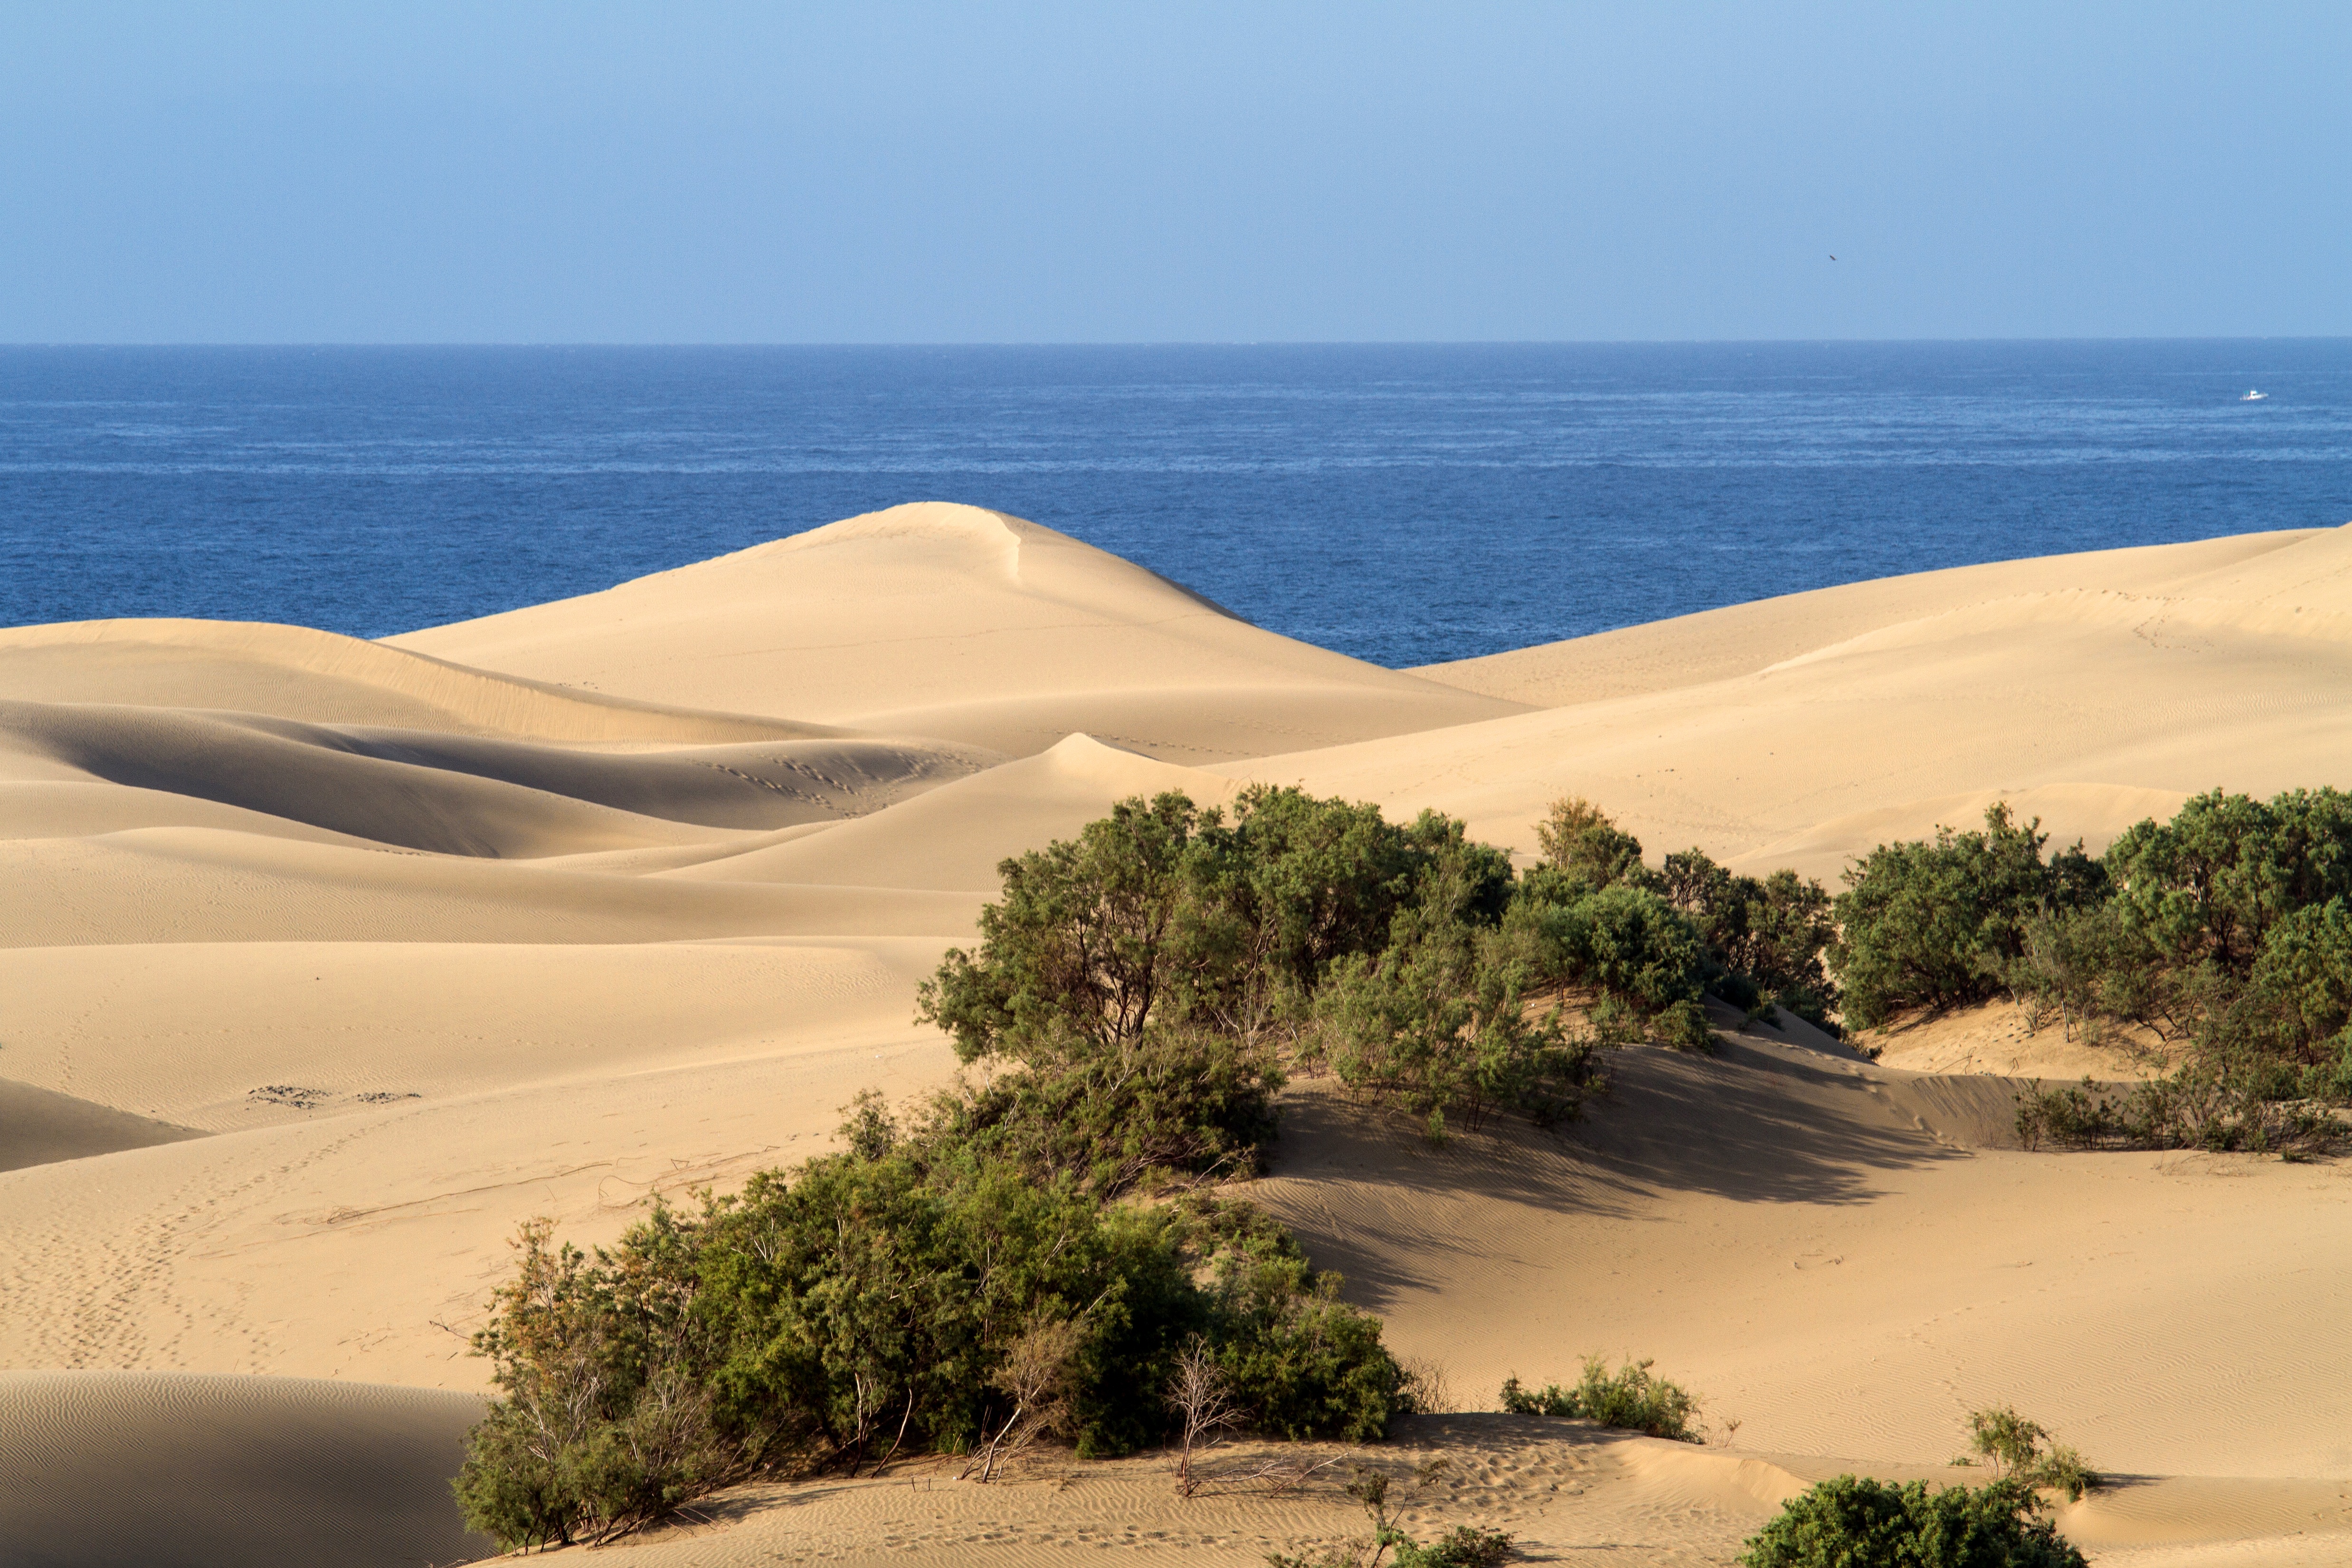
beach, landscape, sea, coast, sand, desert, dune, material, habitat, gran canaria, ecosystem, wadi, maspalomas, landform, erg, sand dunes, natural environment, geographical feature, aeolian landform